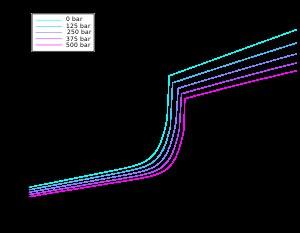
L'équation d'état pvT est la relation qui lie, pour un système :